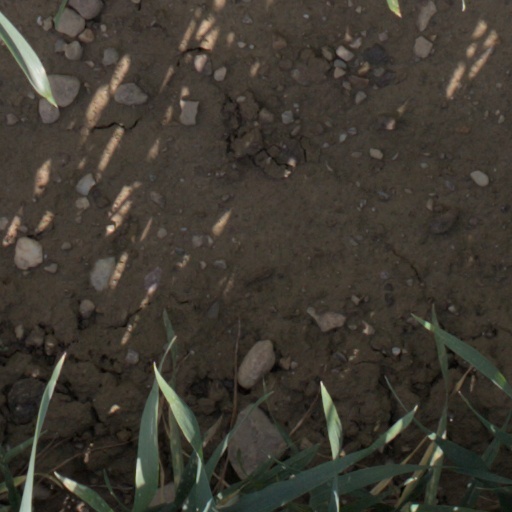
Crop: wheat